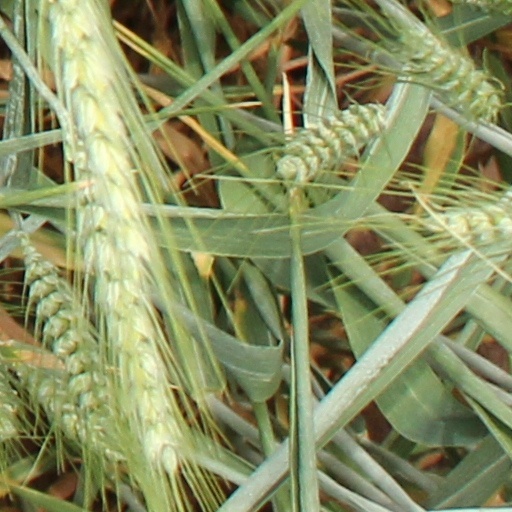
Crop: wheat